781st Bombardment Squadron

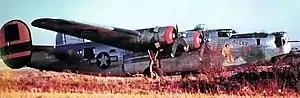
465th Bomb Group B-24H at Pantanella

The squadron was first activated at Alamogordo Army Air Field, New Mexico as the 781st Bombardment Squadron, one of the four original Consolidated B-24 Liberator heavy bomber squadrons of the 465th Bombardment Group. After training under Second Air Force, the squadron deployed to the Mediterranean Theater of Operations in February 1944.